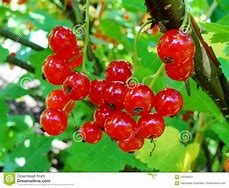
Label: redcurrant